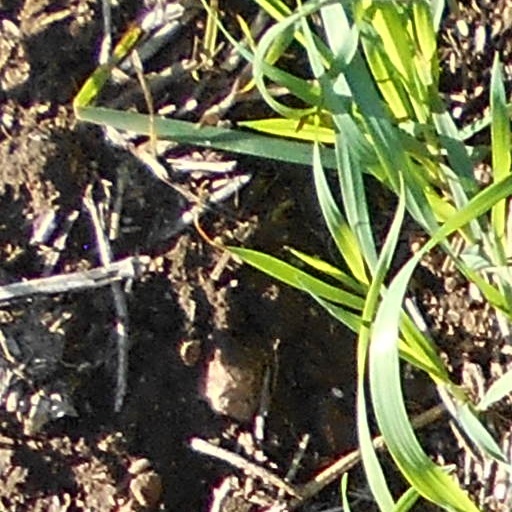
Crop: wheat